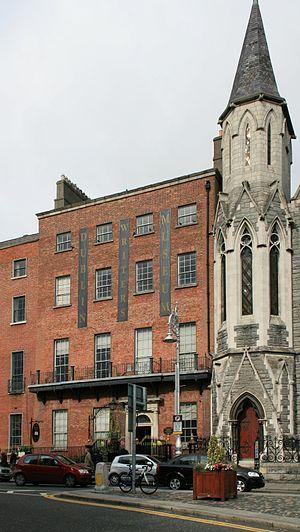
Le musée des écrivains de Dublin est un musée littéraire inauguré en novembre 1991, situé à Dublin, en Irlande. Le musée est abrité dans une maison géorgienne datant du XVIIIᵉ siècle qui accueille les salles du musée, ainsi qu'une bibliothèque, une galerie et un espace d'administration.